Dzelzāmurs

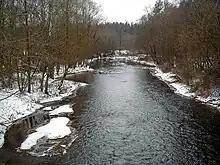
The river Misa

Dzelzāmurs is a village in the Iecava Parish of Bauska Municipality in the Semigallia region of Latvia. It is located in the northeast of the parish on the left bank of Misa, 13 km from the parish center Iecava, 35.5 km from the county center Bauska and 41 km from Riga.